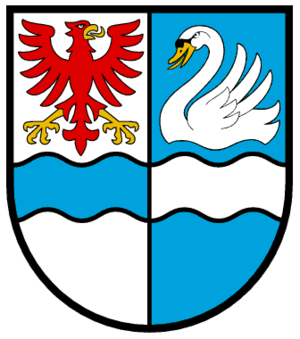
La Deutsche Eishockey Liga est la ligue professionnelle de hockey sur glace de première division en Allemagne.
Villingen-Schwenningen est une ville située en Allemagne dans le sud-ouest du Land du Bade-Wurtemberg. Avec près de 81 000 habitants, la commune est la plus grande de l'arrondissement de Forêt-Noire-Baar.